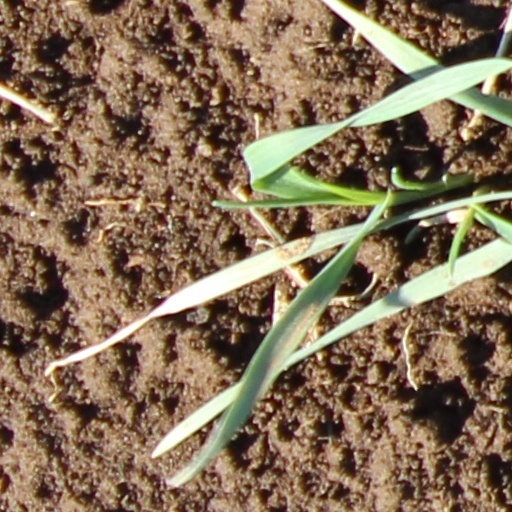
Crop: wheat